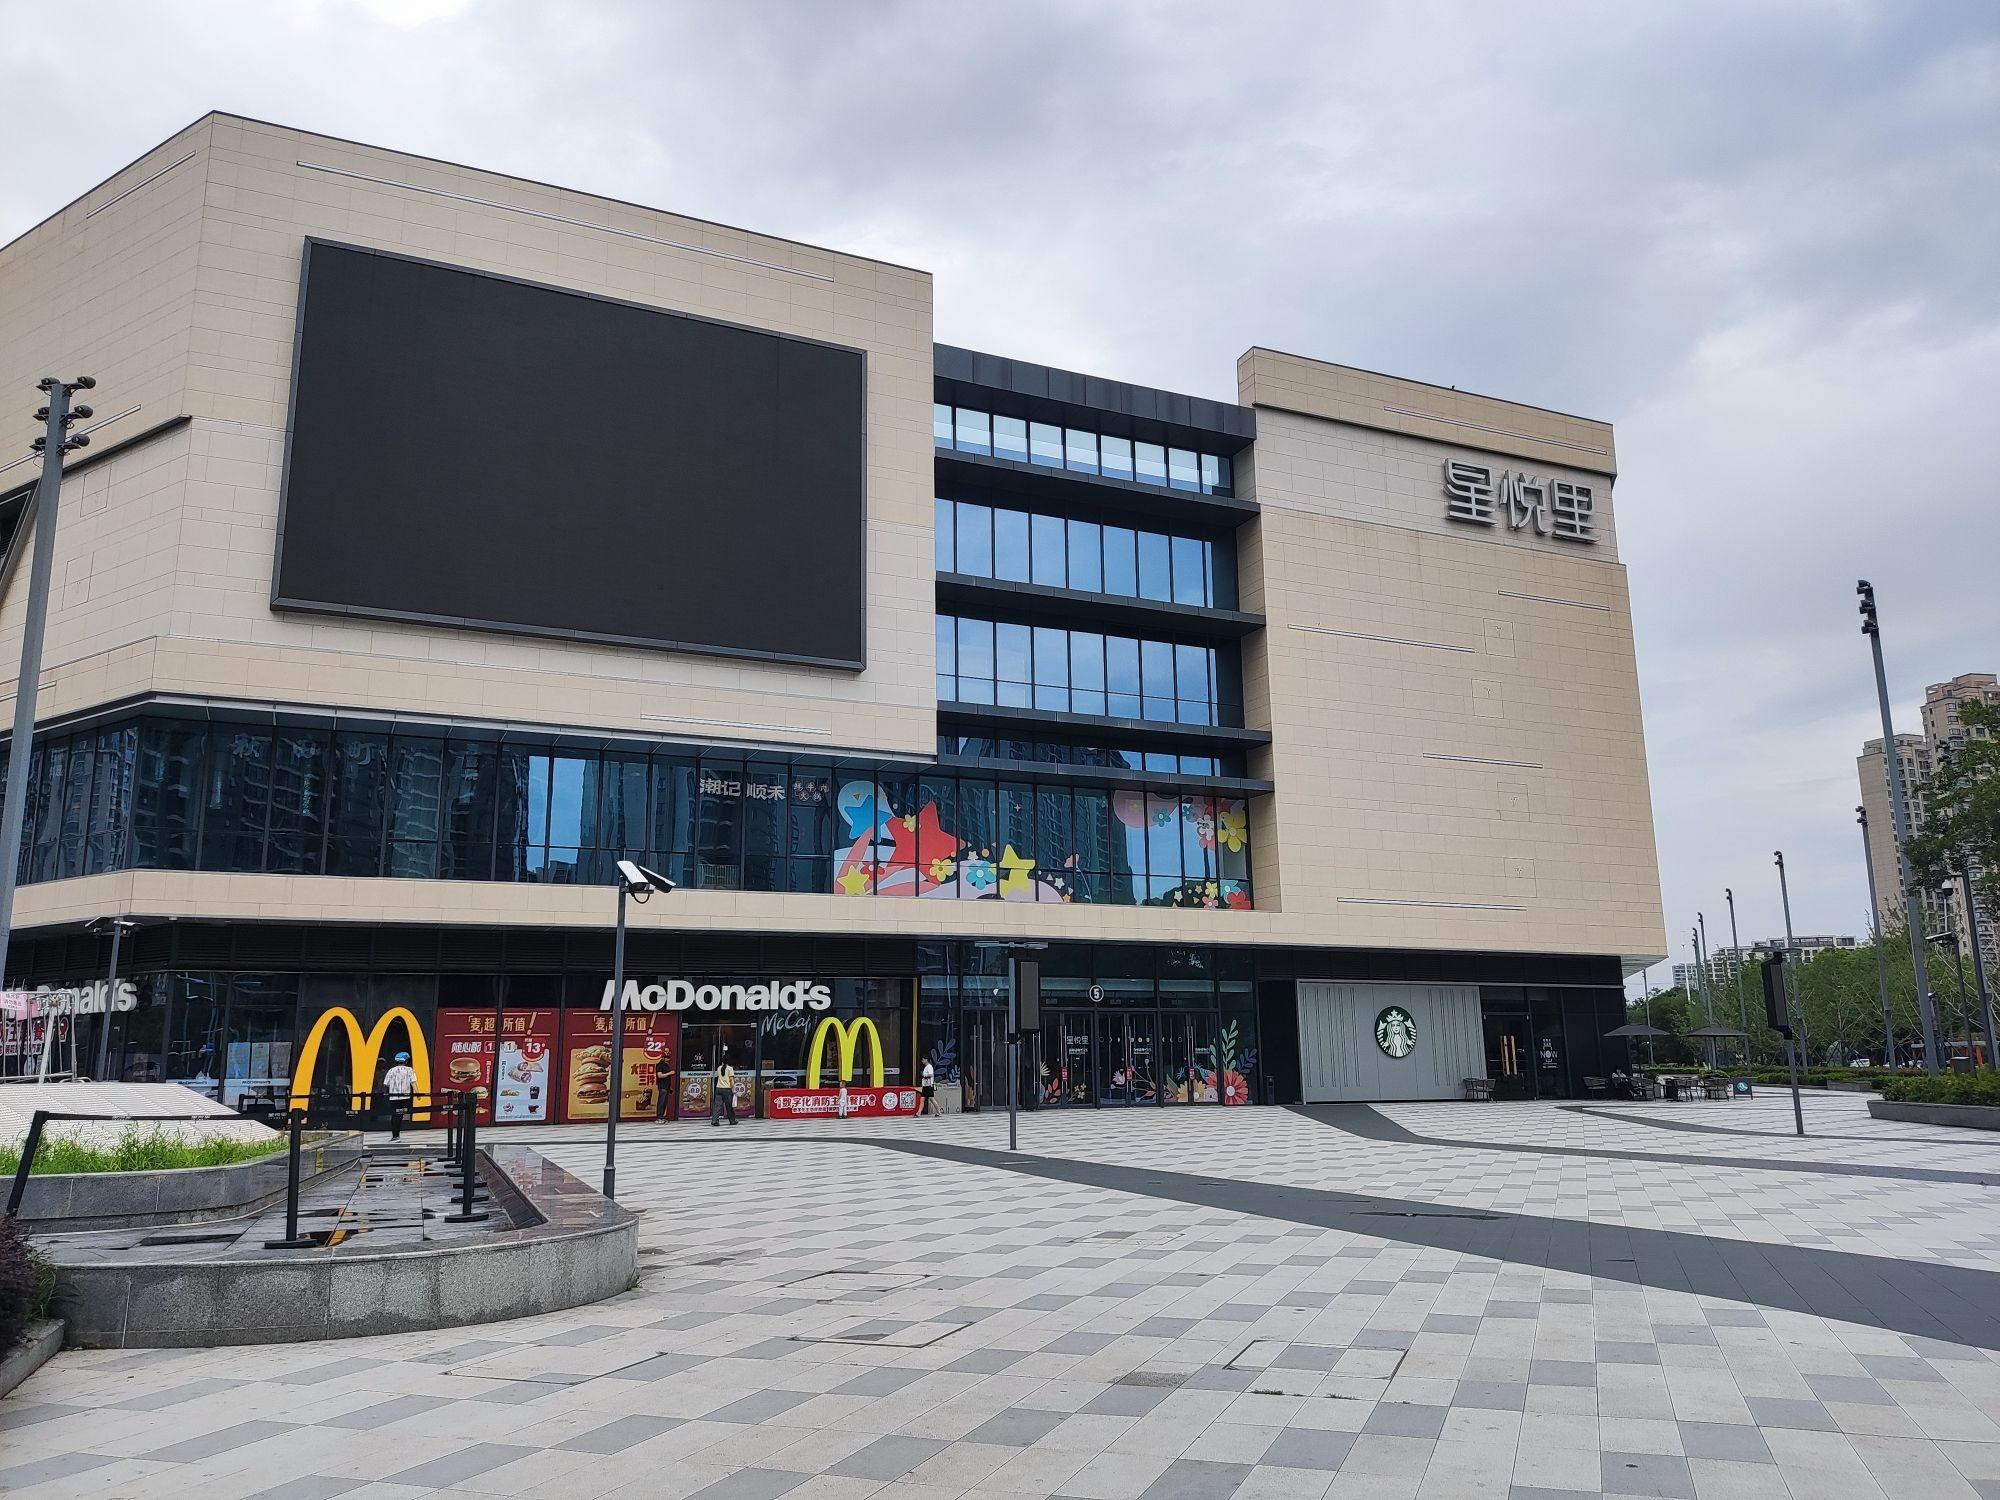
地标名称：星悦里
所在城市：苏州市·虎丘区